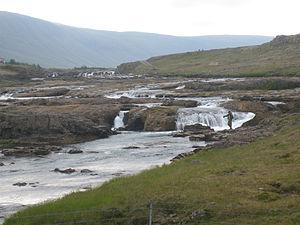
Kjósarhreppur est une municipalité de l'ouest de l'Islande située au nord de Reykjavik.